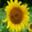
Label: sunflower